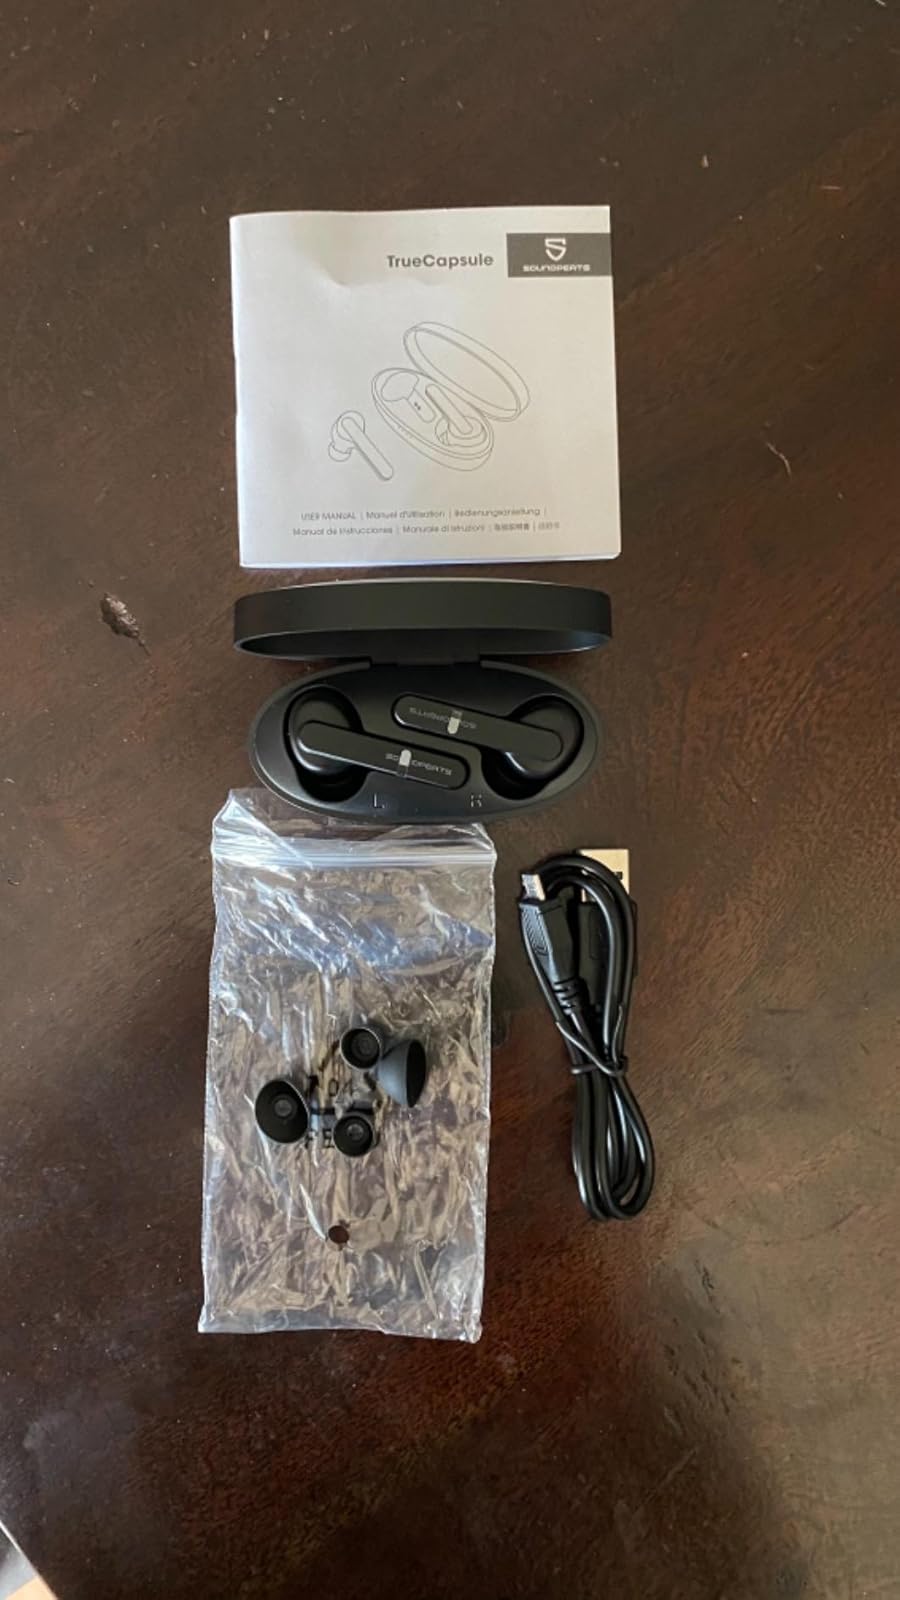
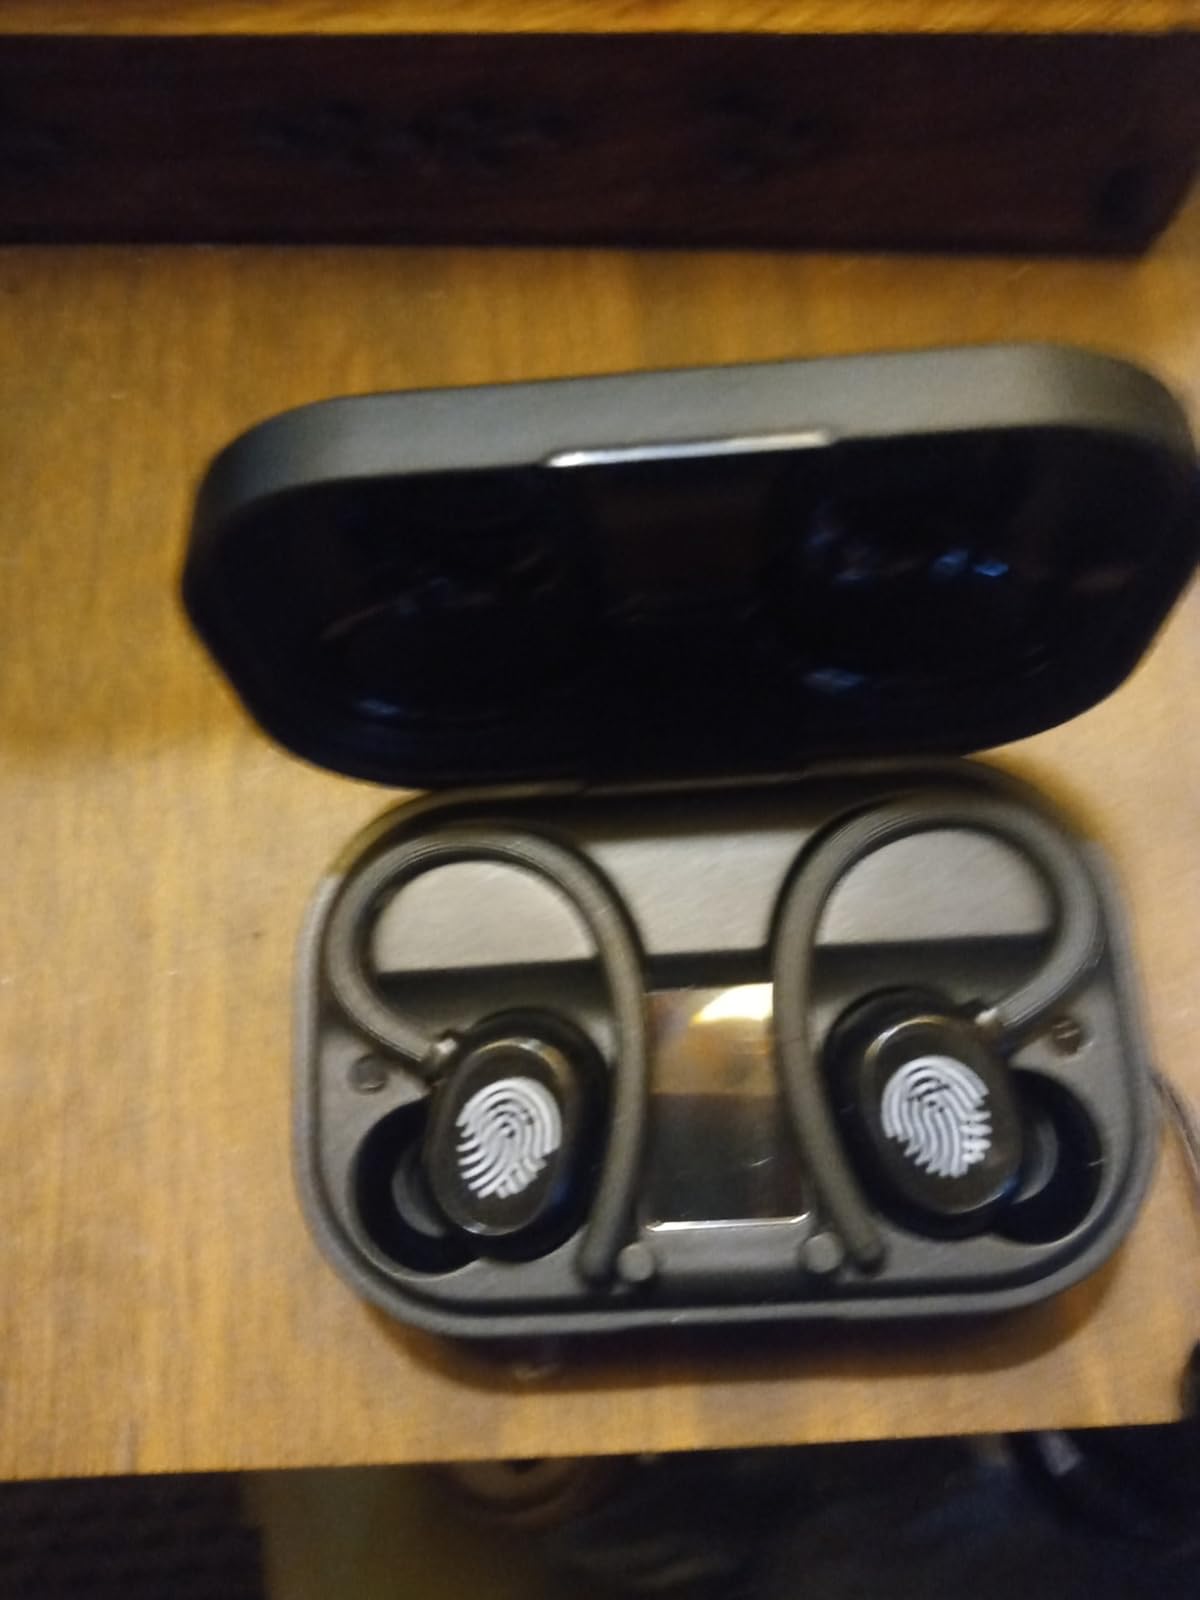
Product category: earbuds
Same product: no